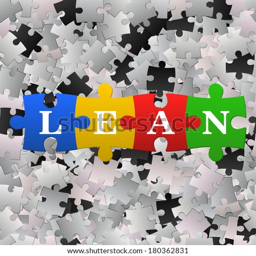
vector illustration of the blue puzzles with word lean .